Aaron Hicks

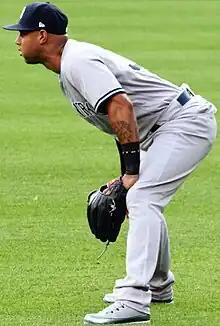
Hicks in 2018

On January 11, 2019, Hicks signed a one-year, $6 million contract to remain with the Yankees. On February 25, Hicks signed a seven-year, $70 million contract extension, replacing the one-year deal. The deal includes a $12.5 million club option for 2026, a $1 million buyout and a $2 million signing bonus. He began the 2019 year on the 10-day injured list due to a lower back strain. On May 6, he was optioned to the Tampa Tarpons for a rehab assignment. On June 24, against the Toronto Blue Jays, Hicks hit a home run that helped the Yankees tie a league record with 27 straight games hitting a home run. On June 29, 2019, Hicks became the first MLB player to hit a home run in Europe during the first inning of the Red Sox-Yankees 2019 London Series.